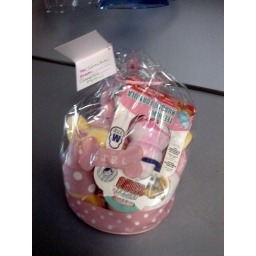
Auntie Robin came over with a gift basket for our new baby girl